Waldemarsudde

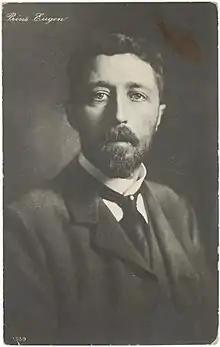
Prince Eugen in 1911

The museum's name is composed of Waldemar, an Old German noble male name, and udde, meaning cape. It is derived from a historical name of the island Djurgården, "Valmundsö" (see History of Djurgården.) It was the former home of the Swedish Prince Eugen, who first encountered the place in 1892, when he rented a house there for a few days. Seven years later he bought the premises and had a new house designed by the architect Ferdinand Boberg, who also designed Rosenbad (the Prime Minister's Office and the Government Chancellery), and erected 1903–1904.